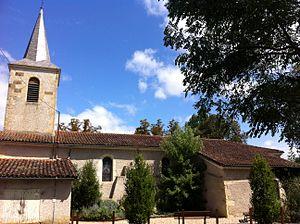
Eglise de Auterrive près d'Auch (Gers, France)
Auterive est une commune française située dans le département du Gers en région Occitanie.